Curtiss Model H

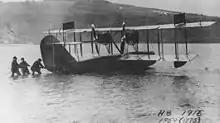
Model H-8 prototype on Lake Keuka, 1916.

Named "America" and launched 22 June 1914, trials began the following day and soon revealed a serious shortcoming in the design: the tendency for the nose of the aircraft to try to submerge as engine power increased while taxiing on water. This phenomenon had not been encountered before, since Curtiss' earlier designs had not used such powerful engines. In order to counteract this effect, Curtiss fitted fins to the sides of the bow to add hydrodynamic lift, but soon replaced these with sponsons to add more buoyancy. Both prototypes, once fitted with sponsons, were then called Model H-2s incrementally updated alternating in succession. These sponsons would remain a prominent feature of flying boat hull design in the decades to follow. With the problem resolved, preparations for the transatlantic crossing resumed, and 5 August 1914 was selected to take advantage of the full moon.